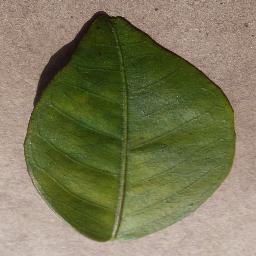
Label: Orange___Haunglongbing_(Citrus_greening)